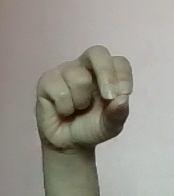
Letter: gaaf